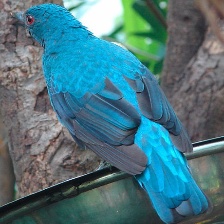
Species: FAIRY BLUEBIRD
Scientific name: IRENA